Bishop's Stortford

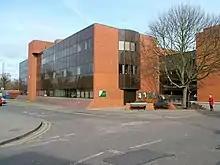
1 The Causeway: Built 1972 as headquarters of Bishop's Stortford Urban District Council, subsequently used by East Herts Council. Demolished 2017.

With the roads and Stort navigation providing easy access to London markets, industrialisation came to Stortford. The advent of the Stort Navigation brought new industries to the town, with bargemen, lock-keepers, wharfingers, coal and timber merchants all appearing. The malting industry also saw output significantly increase, with brown malt production doubling between 1788 and 1811. Together with national trends in the brewing industry, the 40 malthouses in Stortford in early 1800s Stortford also helped to stimulate the local brewing trade. At the turn of the 19th century, there were 18 brewers in town which in turn boosted the inn trade. The boom in the town in turn boosted the metal working and bricklaying trades, and also aided the general retail trade. In 1791 there were 30 principal traders according to a contemporary directory.